List of gentlemen's clubs in India

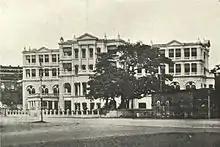
Bengal United Service Club,

Gentlemen's clubs in India were primarily created by the British during the British Raj, however several were created after the independence of India mainly as a legacy of the empire. They were mostly built in urban cities, like Bangalore, Calcutta, Bombay, Delhi, Karachi, Lahore, Madras etc; where British Army/Civil officers went to rest after long hours of work.